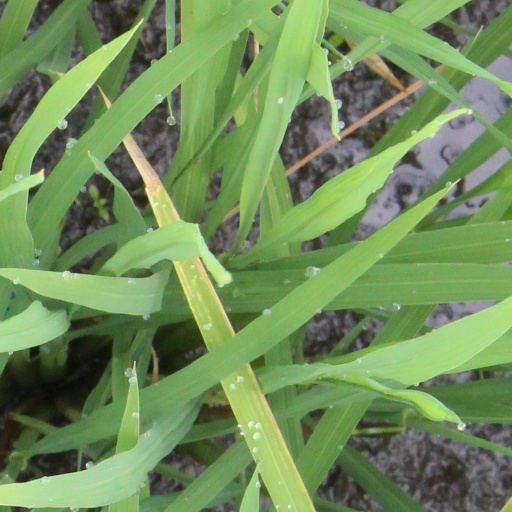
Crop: rice